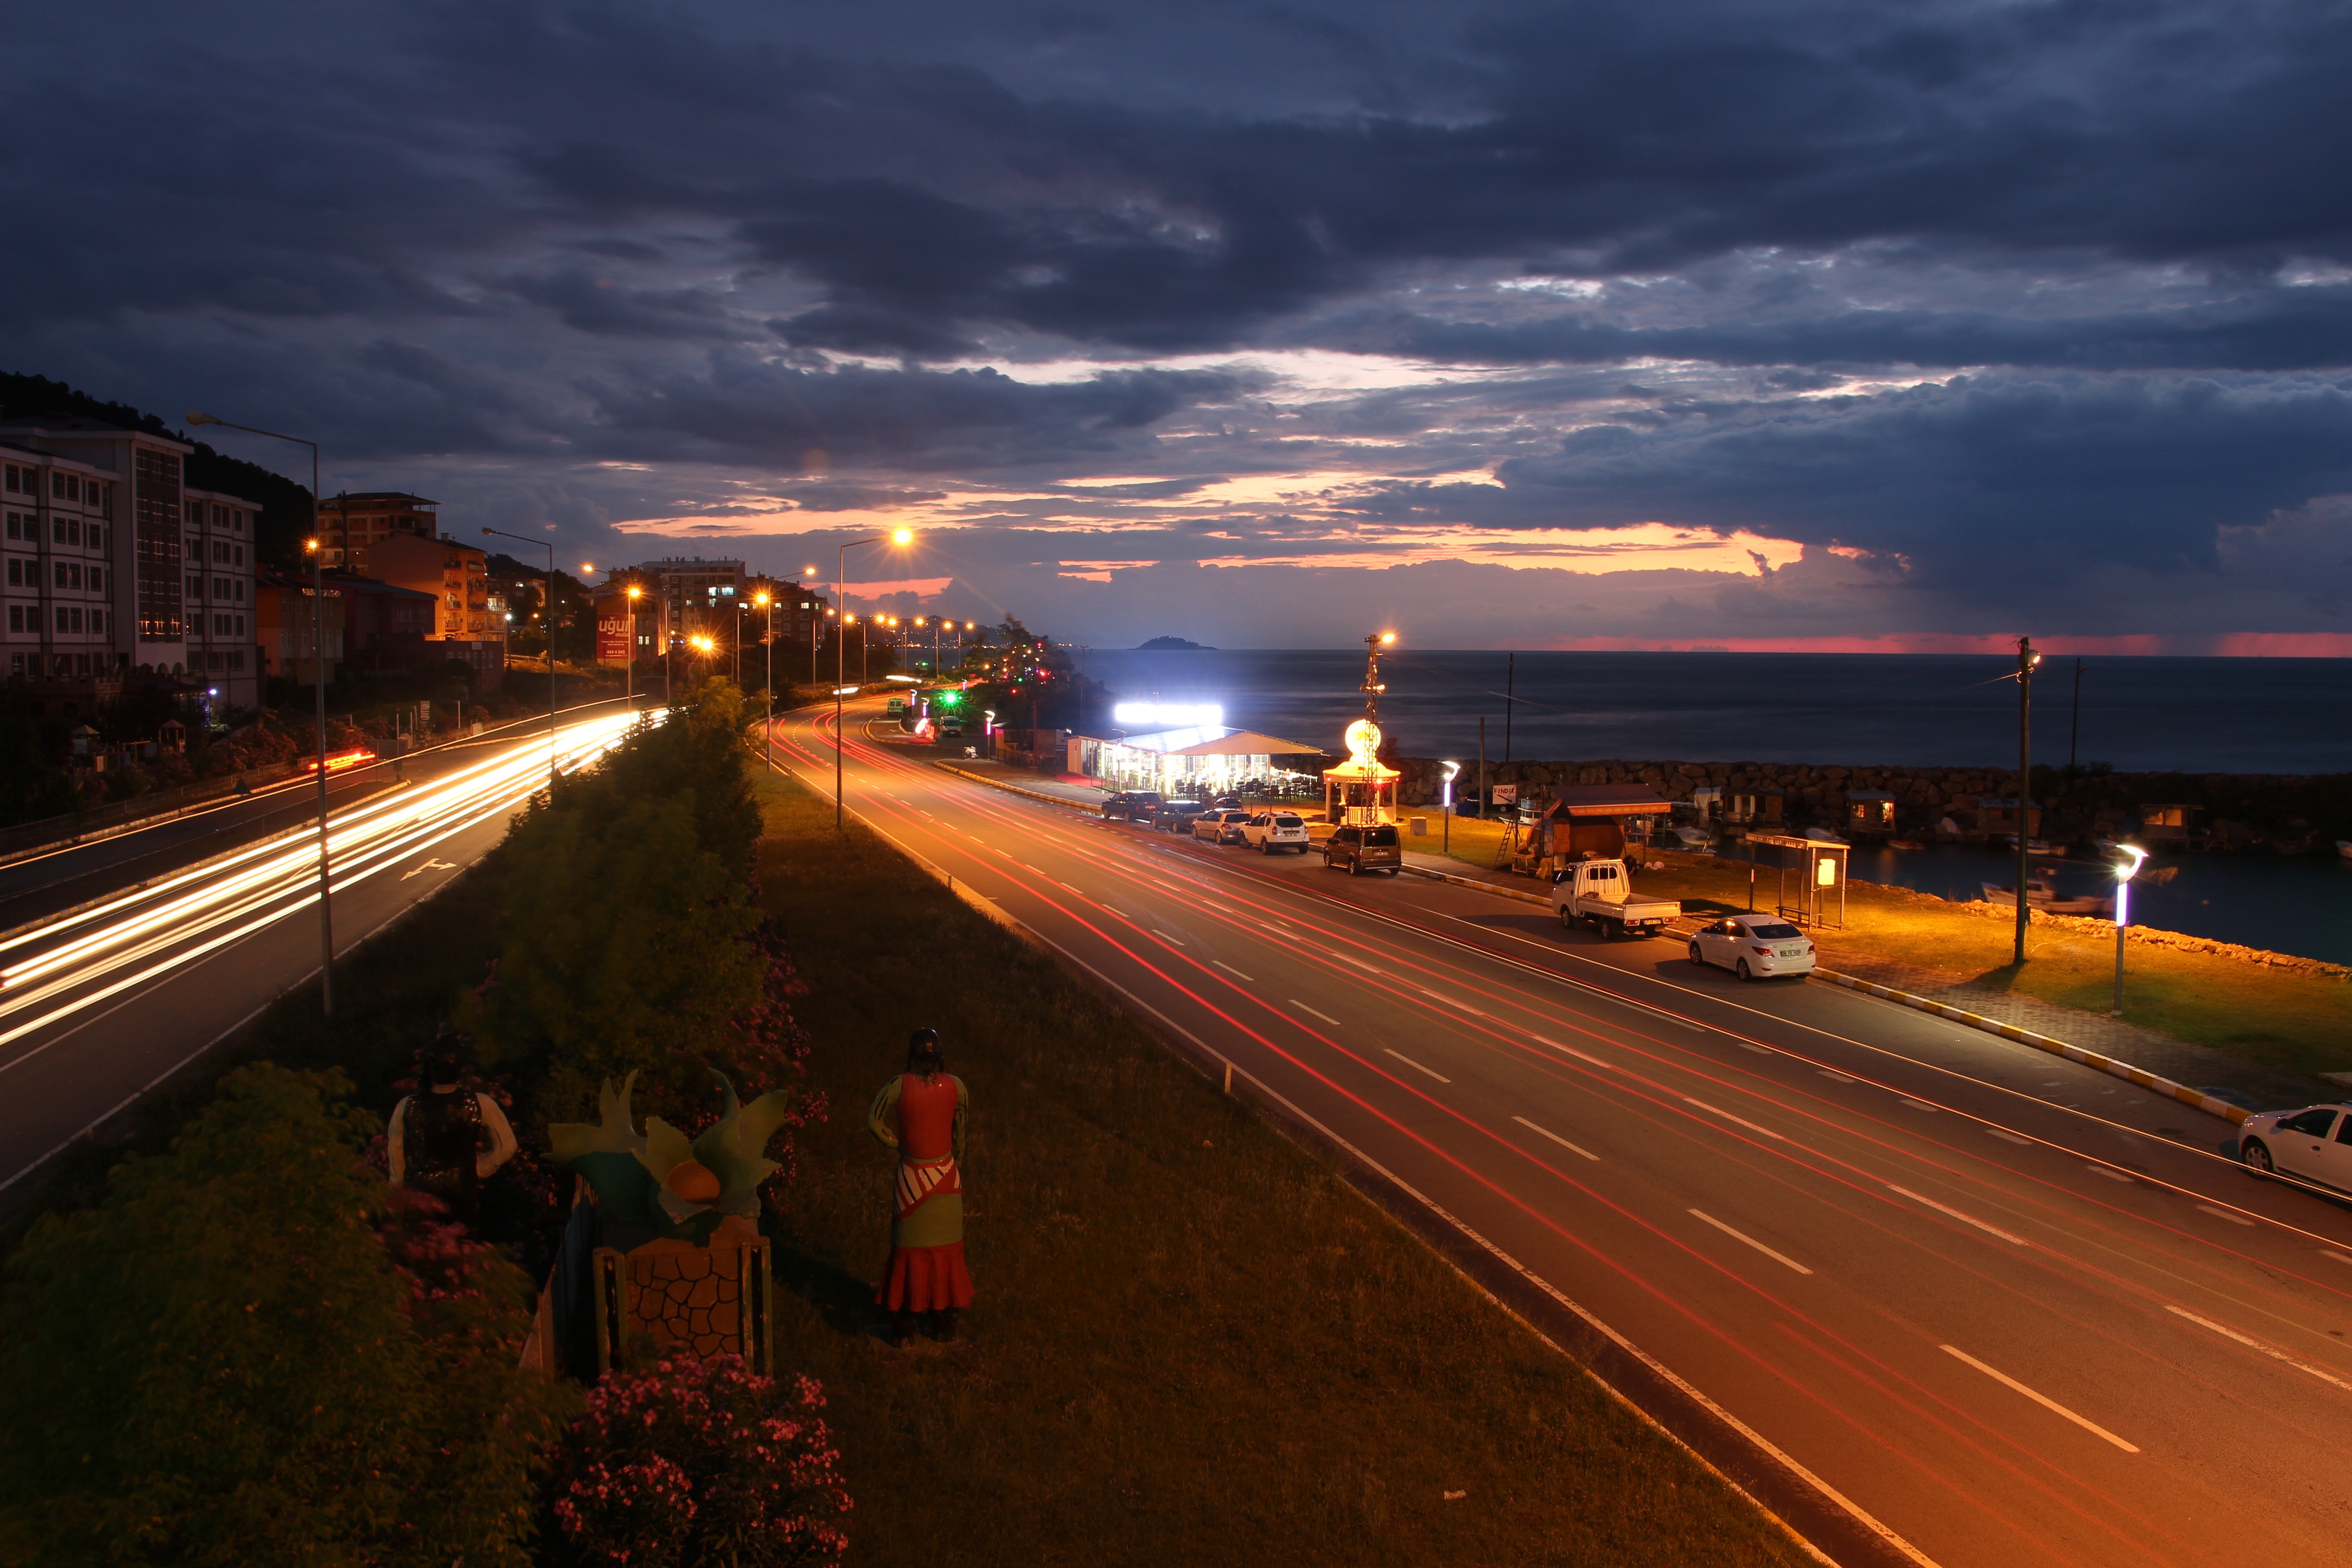
beach, landscape, nature, horizon, light, sky, technology, railway, sunrise, sunset, road, boat, bridge, night, morning, highway, dawn, ship, cityscape, cable, coastline, dusk, tram, love, evening, line, army, power line, peace, blue, lighting, solar, energy, high voltage, sparkle, lines, clouds, infrastructure, boats, turkey, marine, wires, istanbul, souvenir, electric, risk, available, emotion, dangerous, voltage, power lines, natural turkey, the setting sun, sand sun and sea, in the water, horizon line, insulators, maiden's tower, sk dar, power source, giresun, ke ap, galata tower, maiden's tower kiz kulesi, reinforcement, electrical current, power cord, the top lines, electricity distribution, datailaufnah up